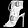
Label: Sandal